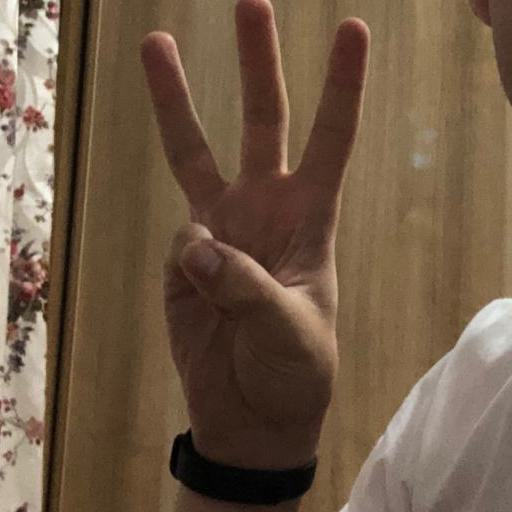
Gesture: three